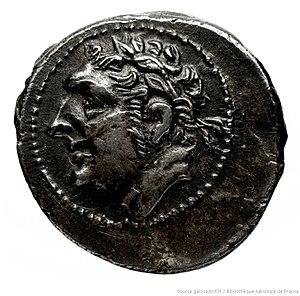
Jugurtha (roi de Numidie). Autorité émettrice de monnaie.
Les Berbères ou Amazighs sont les membres d’un groupe ethnique autochtone d'Afrique du Nord. Connus dans l'Antiquité sous le nom de Libyens, les Berbères ont porté différents noms durant l'histoire, tels que Mazices, Maures, Numides, Gétules, Garamantes et autres. Ils sont répartis dans une zone s'étendant de l'océan Atlantique à l'oasis de Siwa en Égypte, et de la mer Méditerranée au fleuve Niger en Afrique de l'Ouest. Historiquement, ils parlaient des langues berbères, classées dans la branche berbère de la famille afro-asiatique.